Legacy Good Samaritan Medical Center

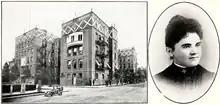
An early building of Good Samaritan Hospital

Good Samaritan Hospital was established in October 1875, becoming the second hospital in both the city and state after St. Vincent's had opened in July of that year. The hospital was founded by Rev. Benjamin Wistar Morris and was originally located at northwest 21st and L streets. Initially, the three-story hospital had 25 beds and was built for $10,000. In 1889, the hospital expanded to be able to handle 75 patients. Another expansion, the addition of the C. H. Lewis wing on the south side of the original structure, began in 1900 with Rev. Morris speaking at the laying of the cornerstone in May of that year. The Wilcox Women's Hospital opened in 1922 as the first women's hospital in the state, which became part of Good Sam in 1979. Emily L. Loveridge founded the hospital's nursing school in 1890; it was the first nursing school in the Northwestern United States.